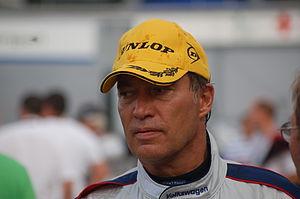
Altfrid Heger, né le 24 janvier 1958 à Essen, est un pilote automobile allemand de compétitions sur circuits pour voitures de sport.